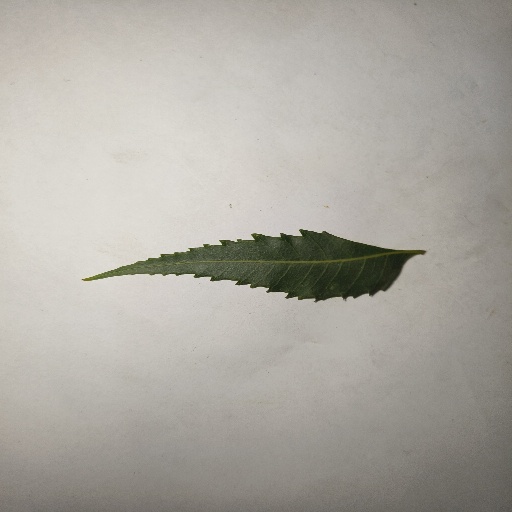
Species: Neem
Leaf condition: Healthy Leaf